Wheeler National Wildlife Refuge

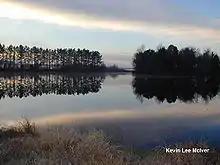
Wheeler NWR

In 1940, a presidential proclamation renamed Wheeler Migratory Waterfowl Refuge to its present name.